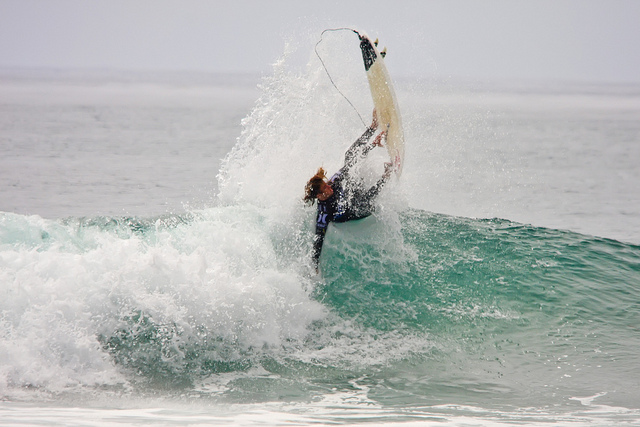
user: Given an image and a question. Answer the question in a short answer. Question: How does the moon affect these natural phenomenon? Short Answer:
assistant: tide